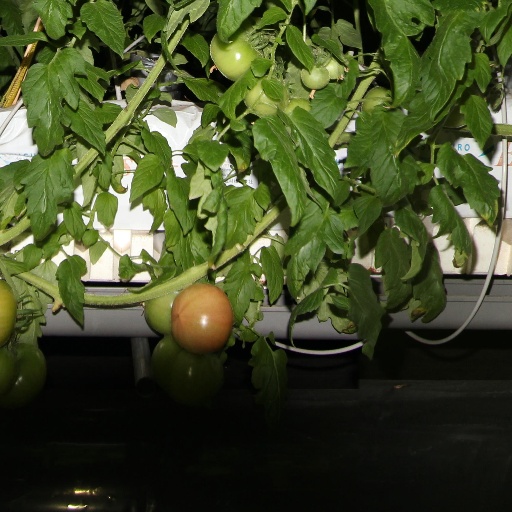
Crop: tomato